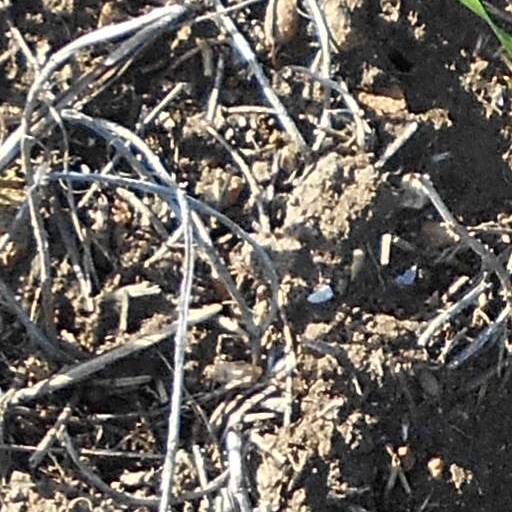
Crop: wheat